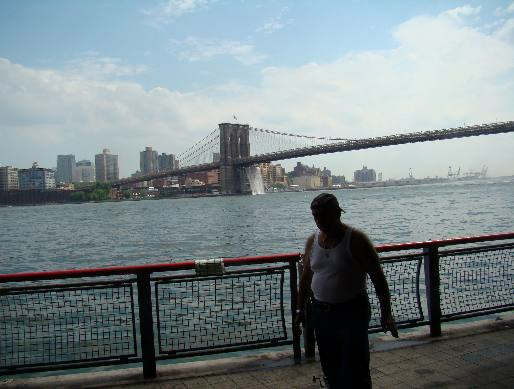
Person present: Yes